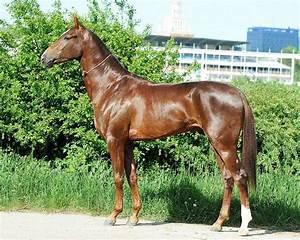
horse